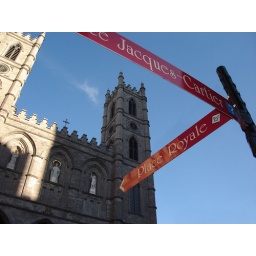
A street sign and church in Canada